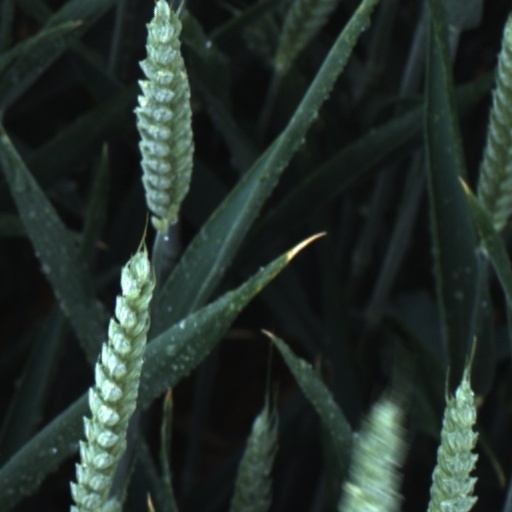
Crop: wheat